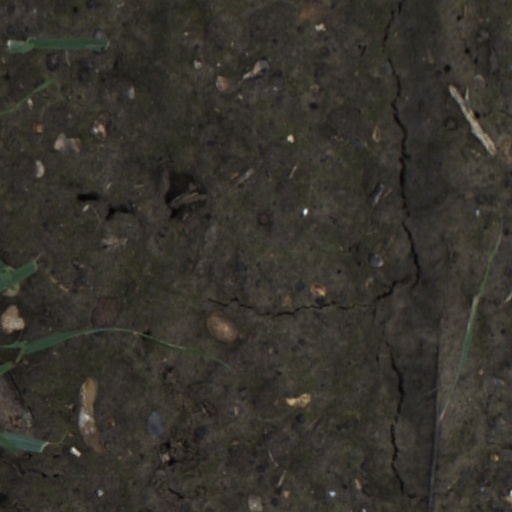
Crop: wheat